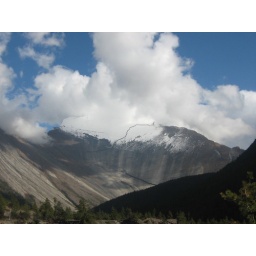
bright blue sky and clouds over mountains